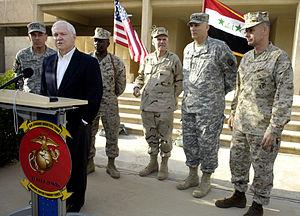
Le général Raymond T. Odierno est un officier de l'armée de terre des États-Unis. De septembre 2011 à août 2015, il a été le Chef d'état-major de l'United States Army.